Marx's theory of alienation

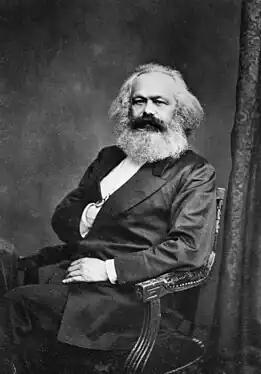
19th-century German intellectual Karl Marx (1818–1883) identified and described "Entfremdung" (alienation of labour) as labourers not owning the products they labour to create.

Karl Marx's theory of alienation describes the separation and estrangement of people from their work, their wider world, their human nature, and their selves. Alienation is a consequence of the division of labour in a capitalist society, wherein a human being's life is lived as a mechanistic part of a social class.